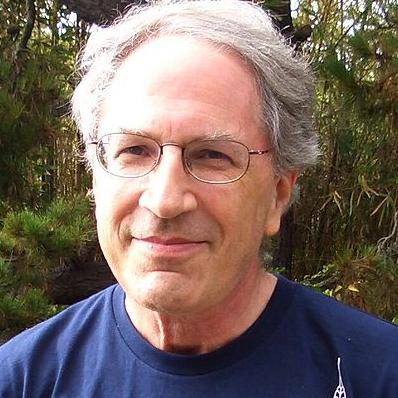
Age: 66